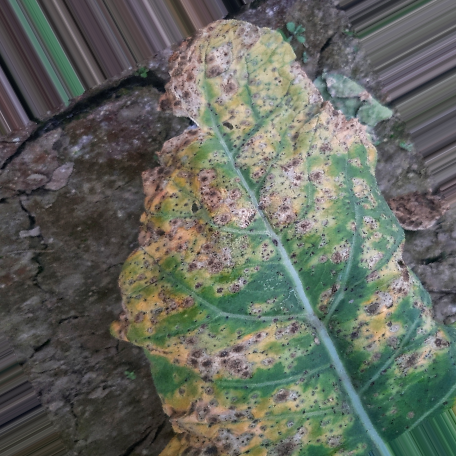
Label: Downy Mildew